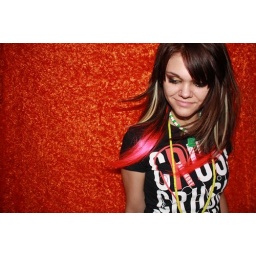
colorful in orange